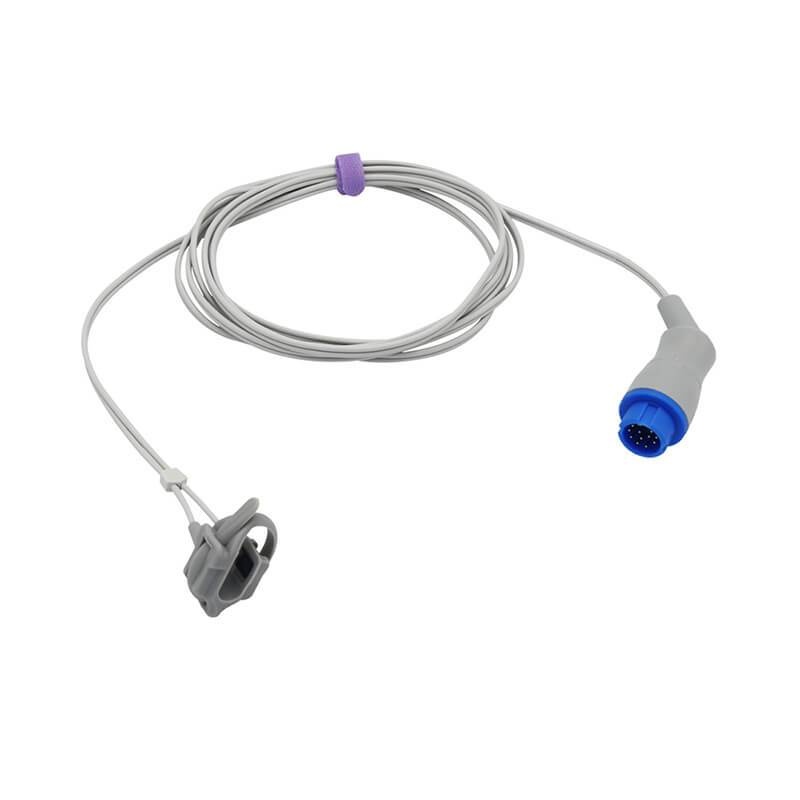
For Mindray Spo2 Sensor Neonate Wrap Nellcor Tech 9.8 ft 12 Pins Connector
Specifications: Proximal Connector: Neonate Wrap. Compatibility: Mindray iPM-9800, PM 5000, PM 6000, PM 8000. Accuracy: SpO2)( 1S.D.); 90-100% 2 digits, 70-89% 3 digits, 0-69% unspecified); Pulse Rate: 2 bpm . Spo2 Range: 50-100% . Spo2 Accuracy: 85-100%: 1%; 70-84%: 2%; 50-69%: ¡À3% Pulse Rate Range: 25-250BPM. Pulse Rate Accuracy: 2 BPM. Humidity: Operating/Storage/Transportation 0% to 80% non-condensing Altitude Hyperbaric Pressure 86kPa - 106kPa. Storage/Transportation: 23¨H-104¨H. Operating Temperature: 32¨H~+104¨H Certifications: FDA, CE, ISO EN , ISO13485, TUV, RoHS Compliant. Cable Color: Gray. Cable Diameter: 4 splitting to 2.5*2 mm. Cable Length: 9.8 ft. Cable Material: TPU Jacket. Category: SpO2. Distal Connector: Male, 12-pin, round, angled connector, keyed. Patient Size: Pediatric (33-88lbs). SpO2 Technology: Nellcor OxiSmart. Warranty: 12 months. Weight: 0.5lb. Packaging Type: Bag. Packaging Included: 1 x Neonate Wrap Spo2 Sensor for Mindray.
Brand: US Supply Med
Category: Business & Industrial > Medical > Medical Equipment > Vital Signs Monitor Accessories > Vital Signs Monitor Sensors